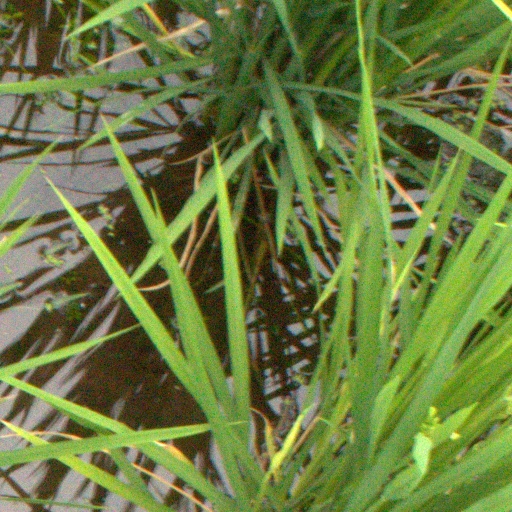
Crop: rice